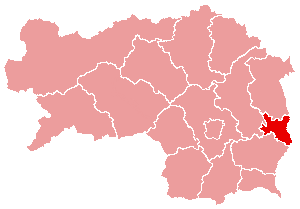
Le district de Fürstenfeld était une subdivision territoriale du land de Styrie en Autriche.